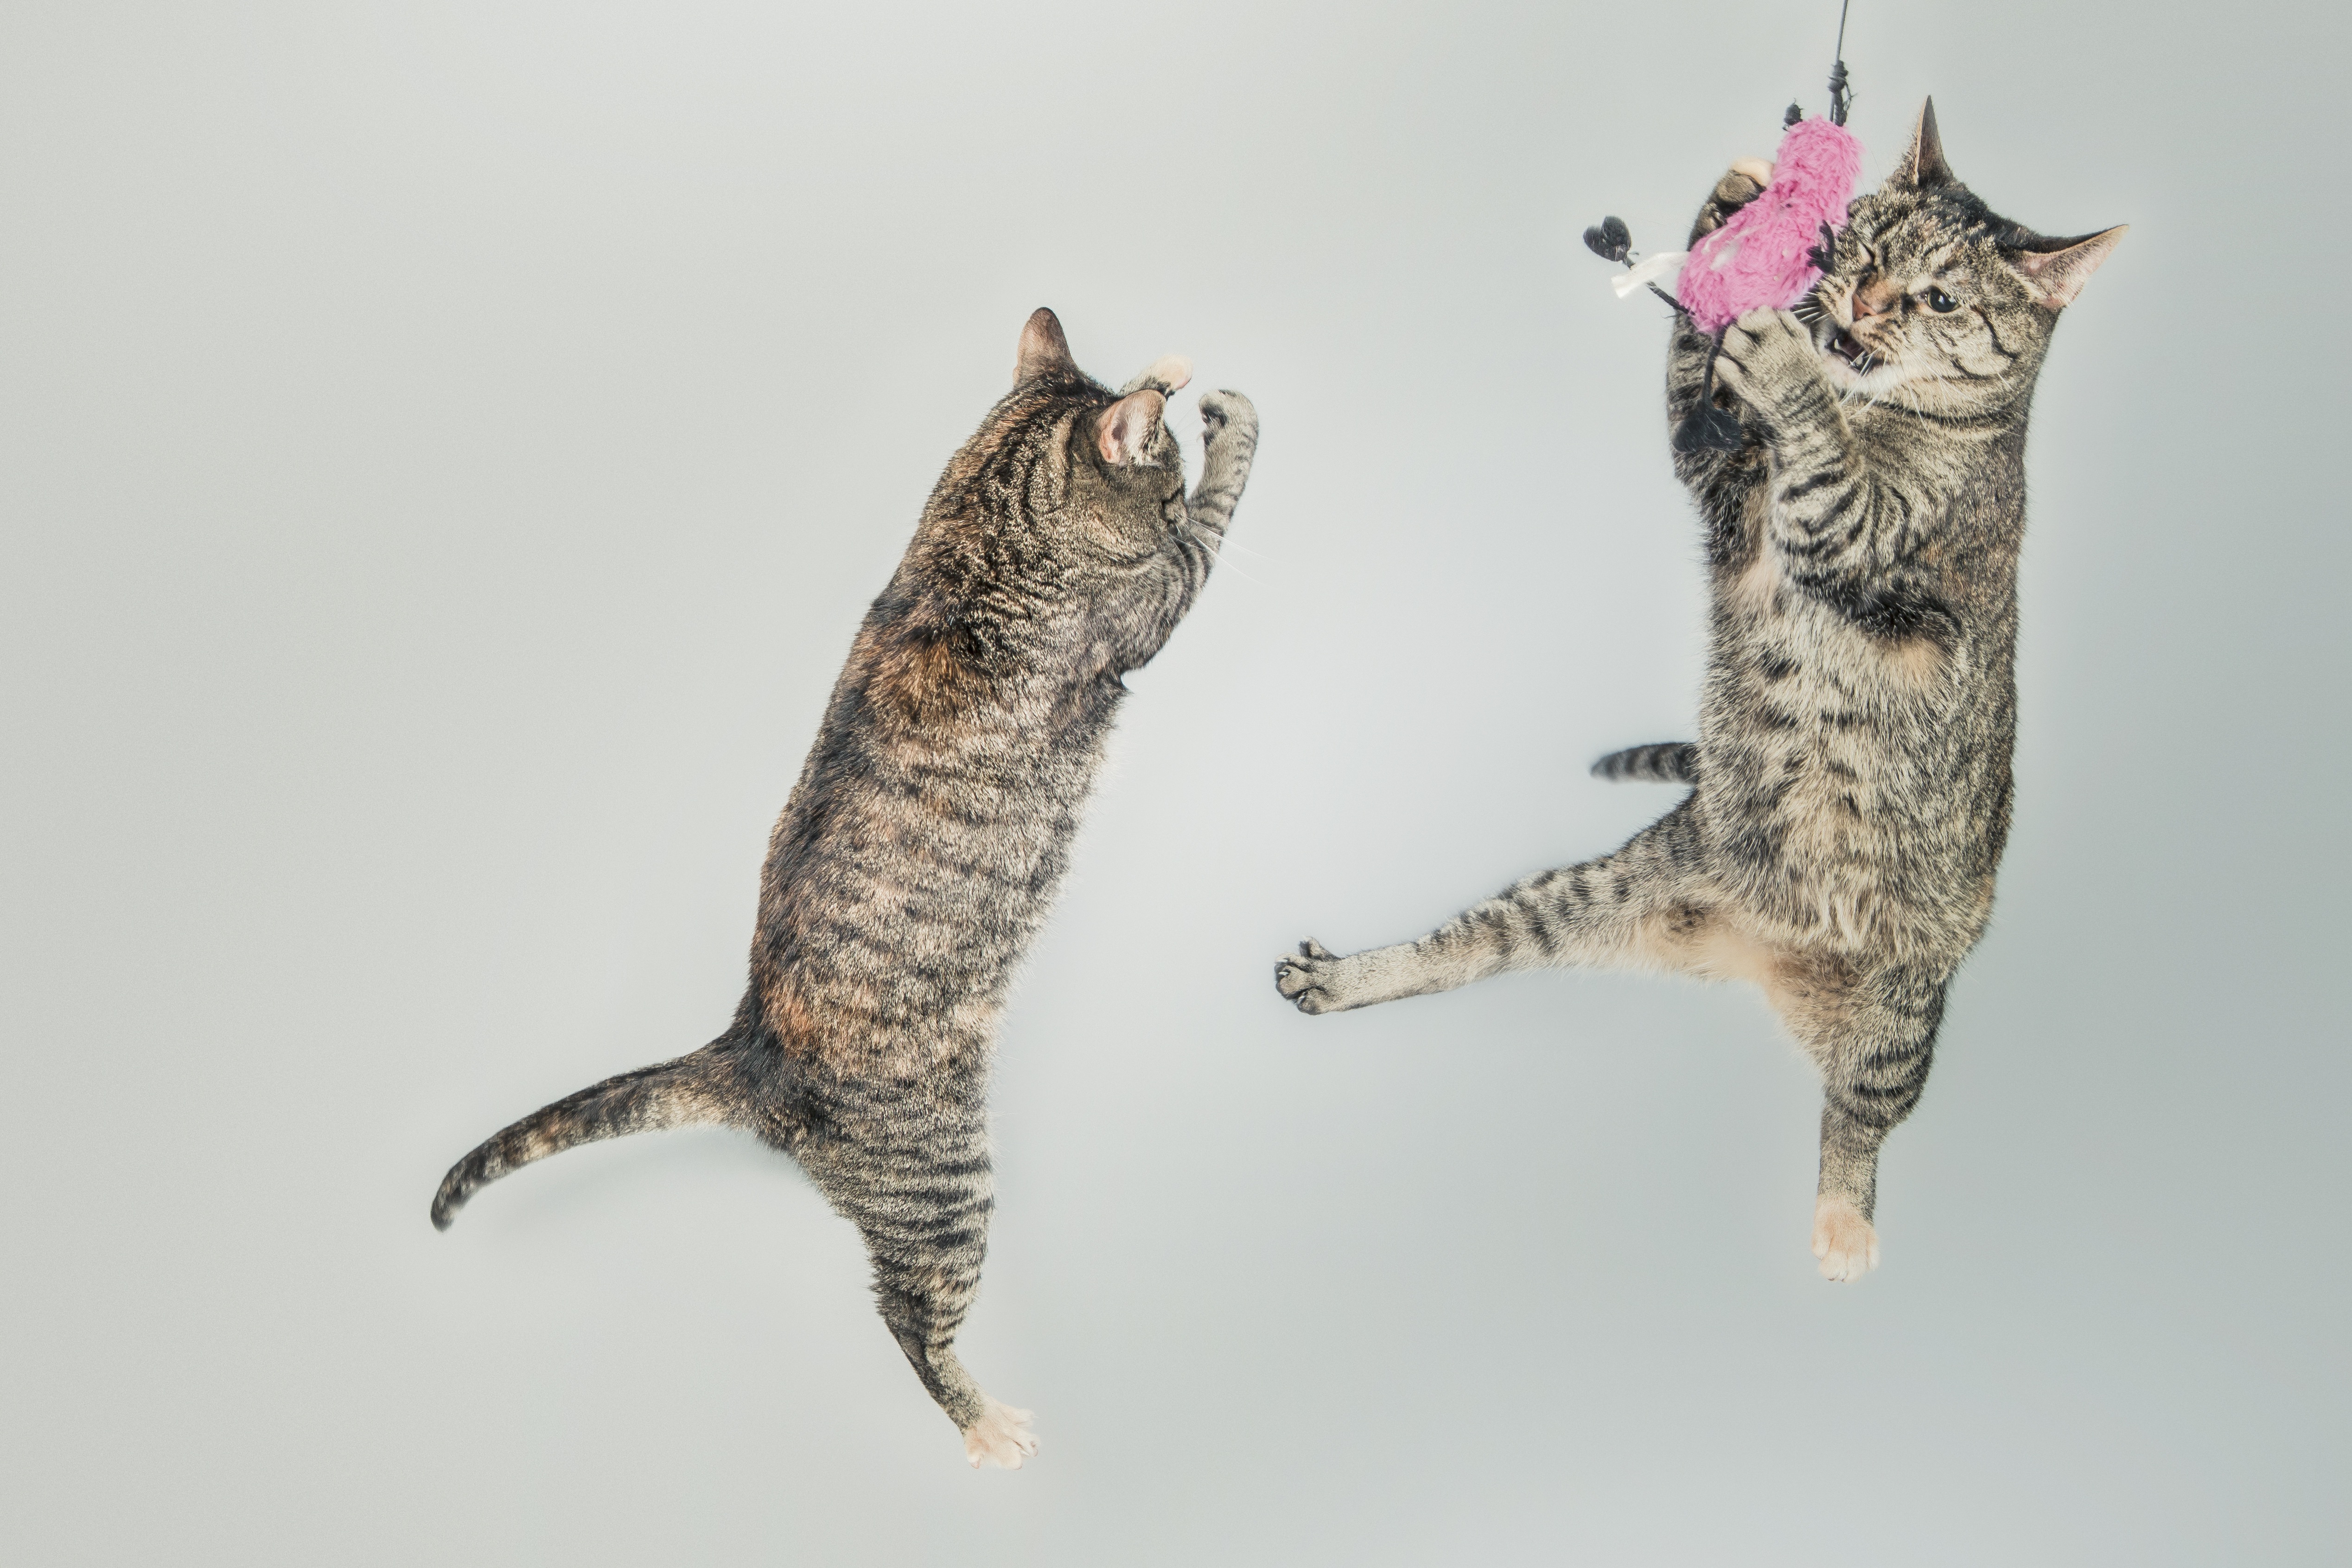
group, play, cute, jump, jumping, fur, young, fluffy, kitten, cat, small, studio, feline, tabby, mammal, fauna, playful, pets, cats, whiskers, fun, savannah, kitty, paw, animals, furry, vertebrate, creature, expression, attack, domestic, adorable, bobcat, tabby cat, bengal, wild cat, small to medium sized cats, cat like mammal, pixie bob, ocicat